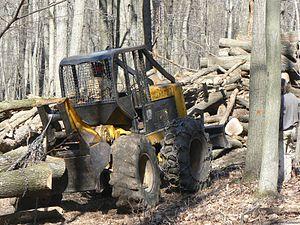
"Les expressions « coupe rase », « coupe à blanc » et « coupe à blanc-étoc » désignent, en sylviculture, un mode d'aménagement sylvicole passant par l'abattage de la totalité des arbres d'une parcelle d'une exploitation forestière. Les coupes rases sont nécessaires lorsque l'on veut changer l'essence en place ou que l'on veut défricher. Le concept est proche de celui de ""coupe claire"".